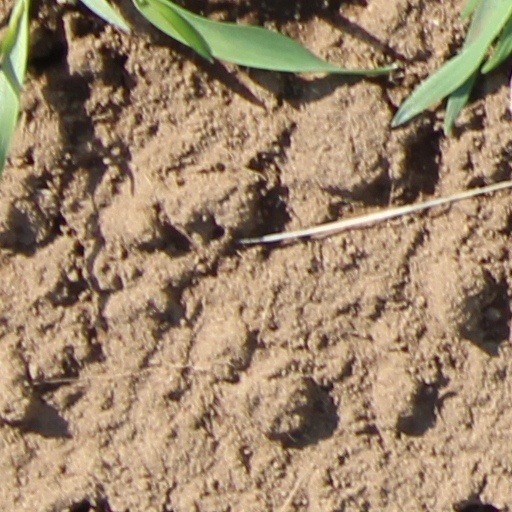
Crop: wheat